Baltimore, Chesapeake and Atlantic Railway

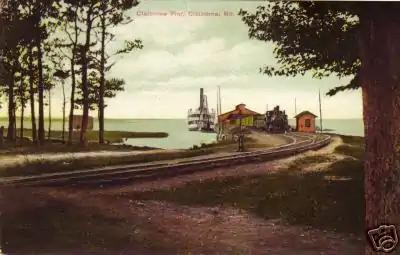
Claiborne Wharf with BC&A tracks

By 1921, the railroad had turned unprofitable due in part to private autos and trucks to the point where in March 1922, it stopped making payments on its first mortgage. In 1921, PRR provided financial assistance in order for BC&A to make payments due under its first mortgage. This continued intermittently until 1926 when PRR announced it was unwilling to continue this assistance. The following year, the trustee for the first mortgage, Chatham National Bank & Trust Co. of NY filed for foreclosure. The railroad was sold on March 29, 1928, to Charles Carter, representing PRR interests and reorganized as the Baltimore and Eastern Railroad (B&E) entirely owned by PRR.